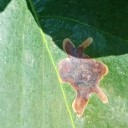
Label: Miner